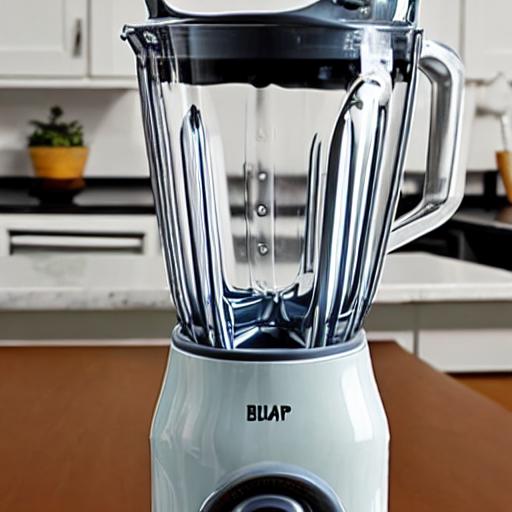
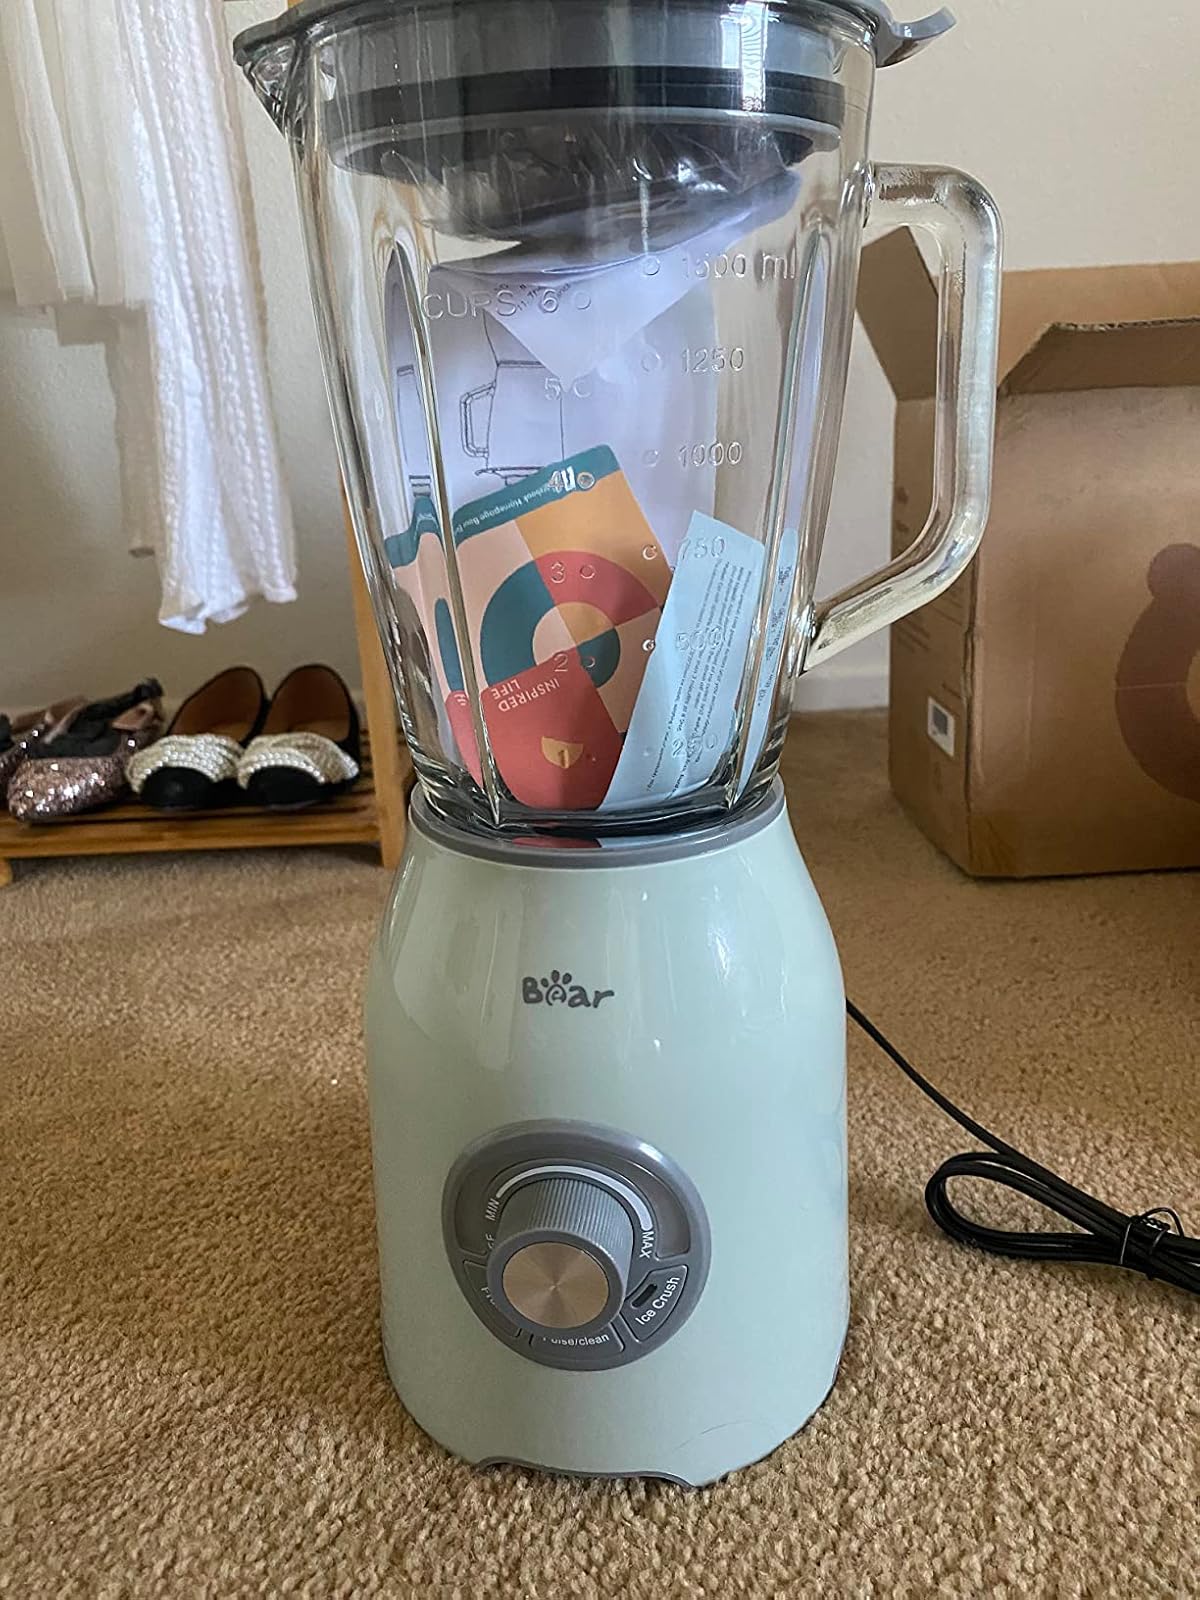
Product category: items_blender
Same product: no